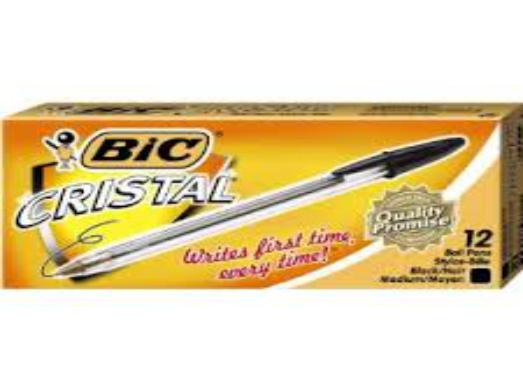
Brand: bic cristal
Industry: Necessities